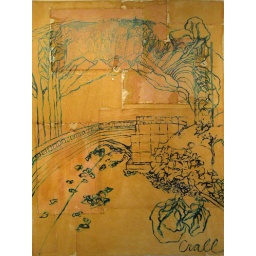
breakdown #8: 84 years of water under the bridge so far